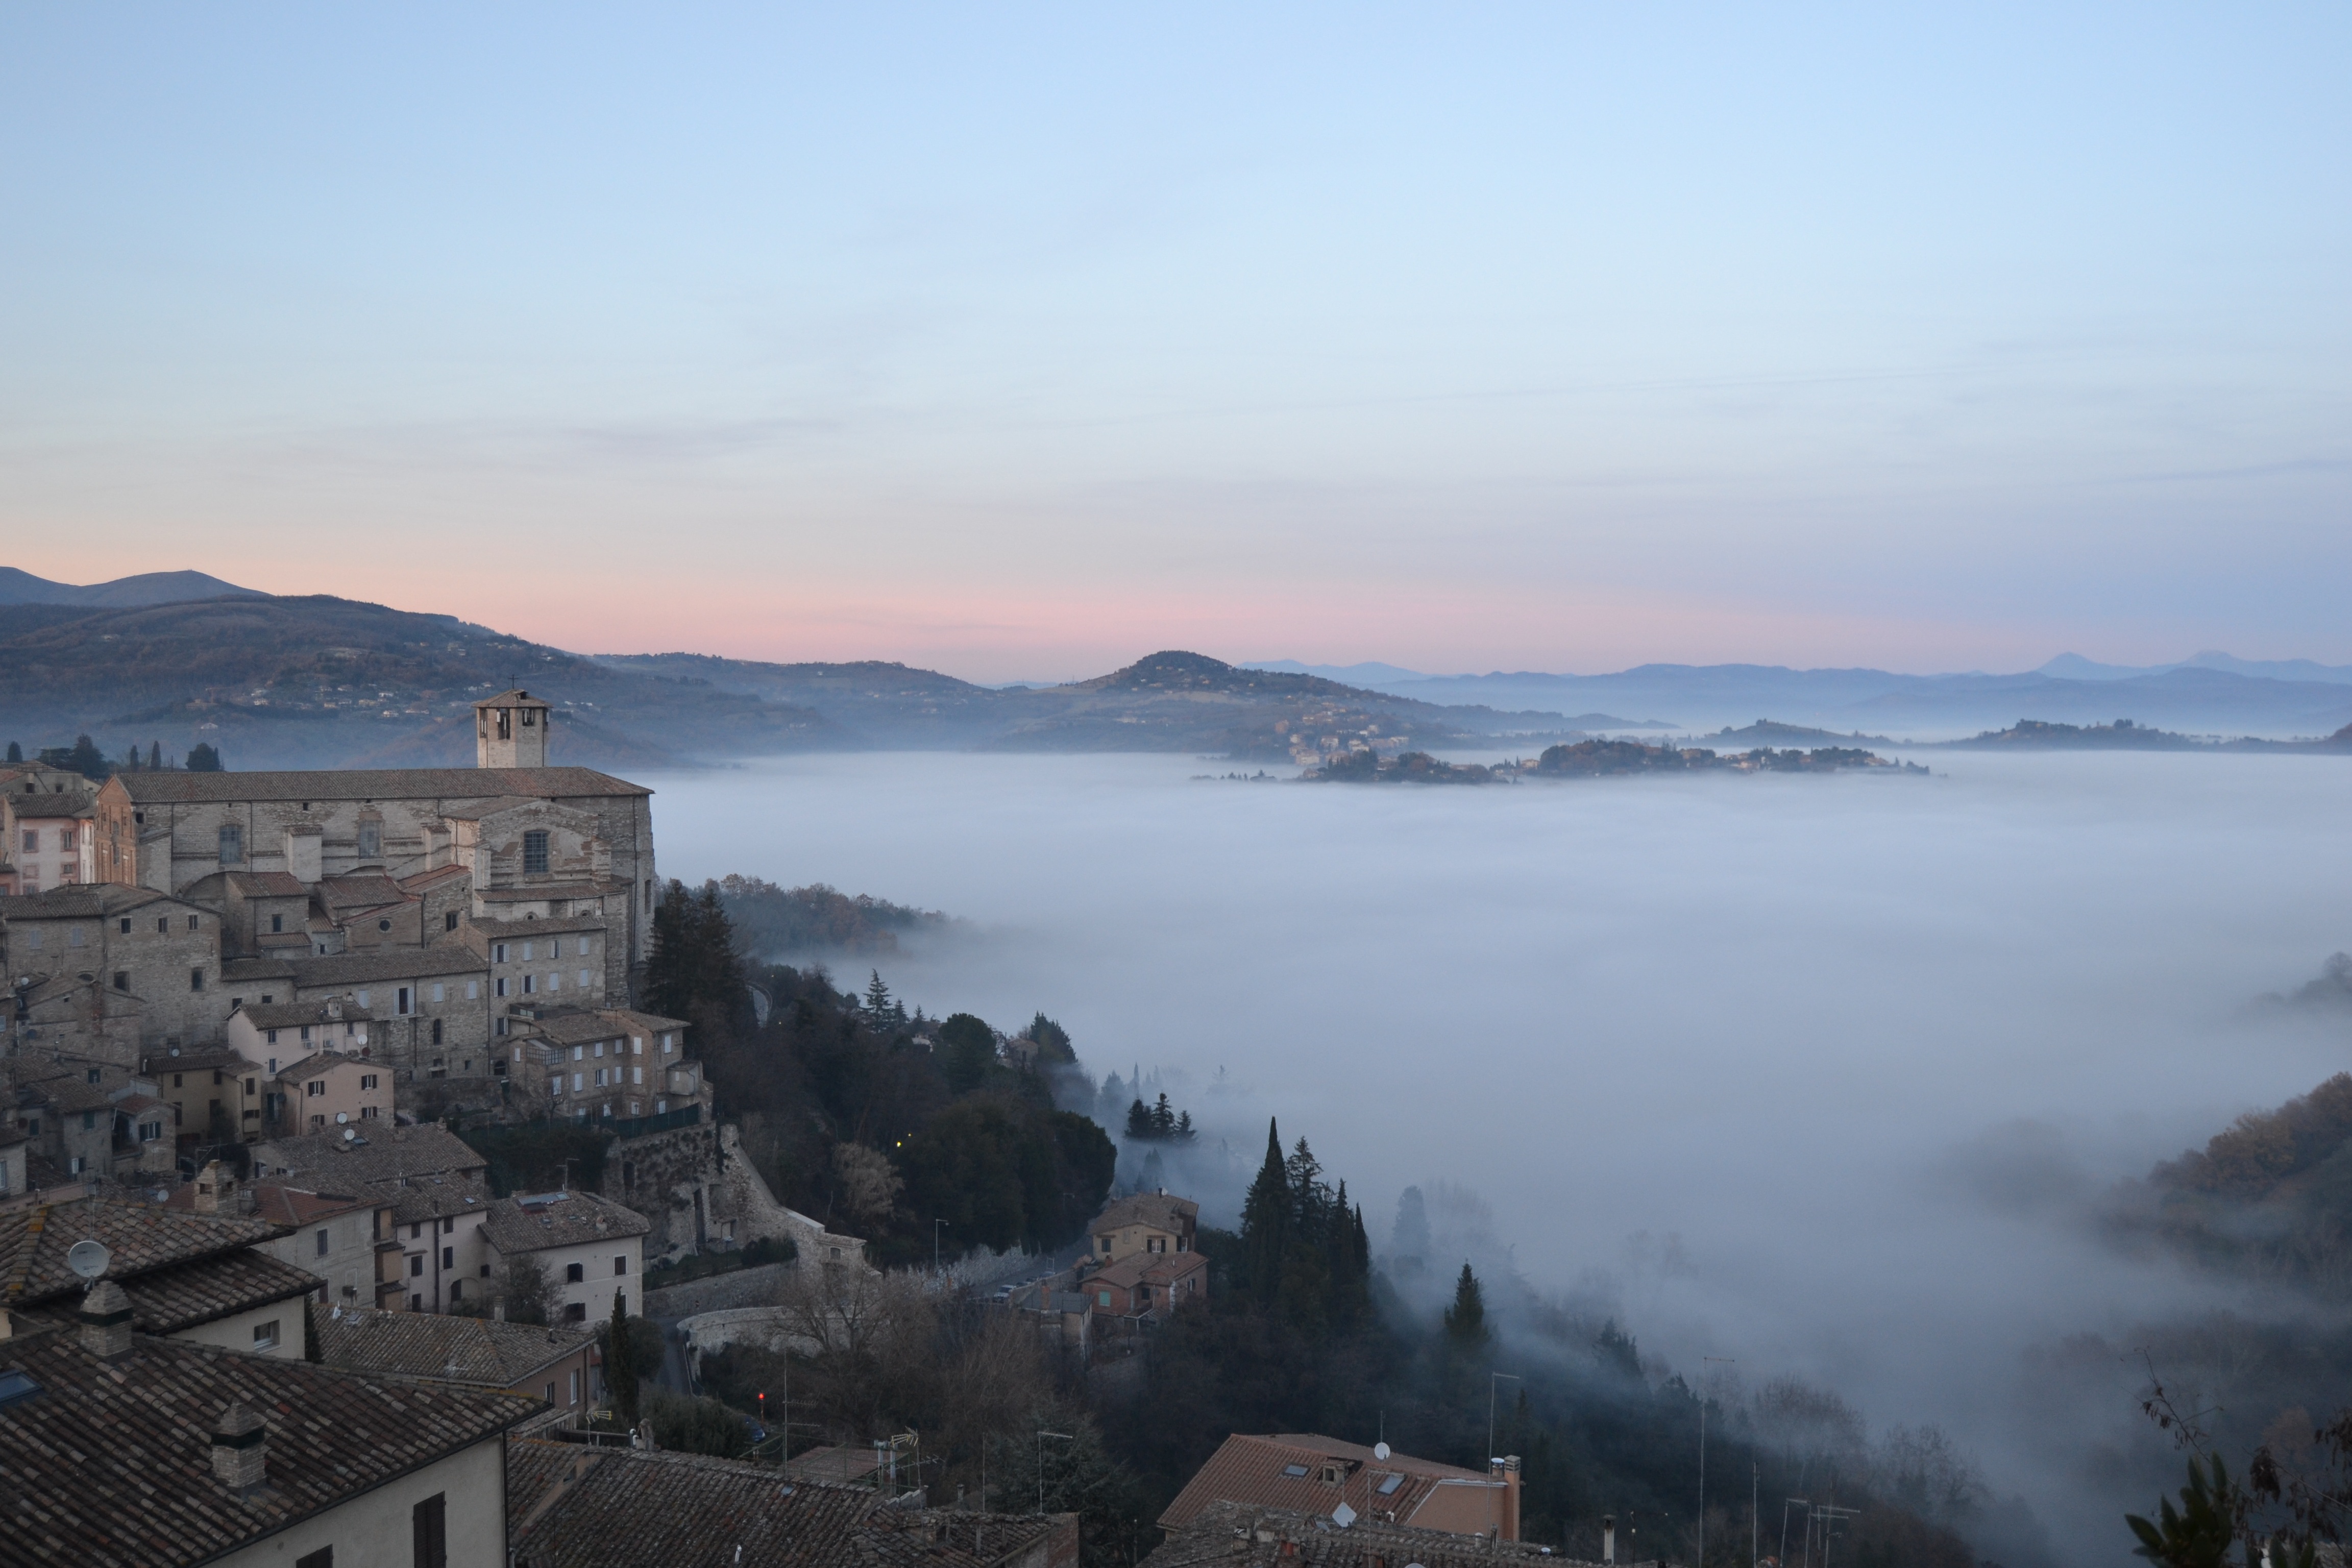
landscape, sea, coast, mountain, snow, winter, sky, fog, morning, hill, lake, city, mountain range, panorama, downtown, weather, terrain, overview, atmospheric phenomenon, mountainous landforms